Zaoshan Road station

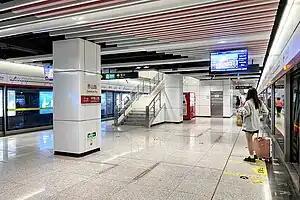

Zaoshan Road is a station on Line 2 of the Qingdao Metro. It opened on 10 December 2017.